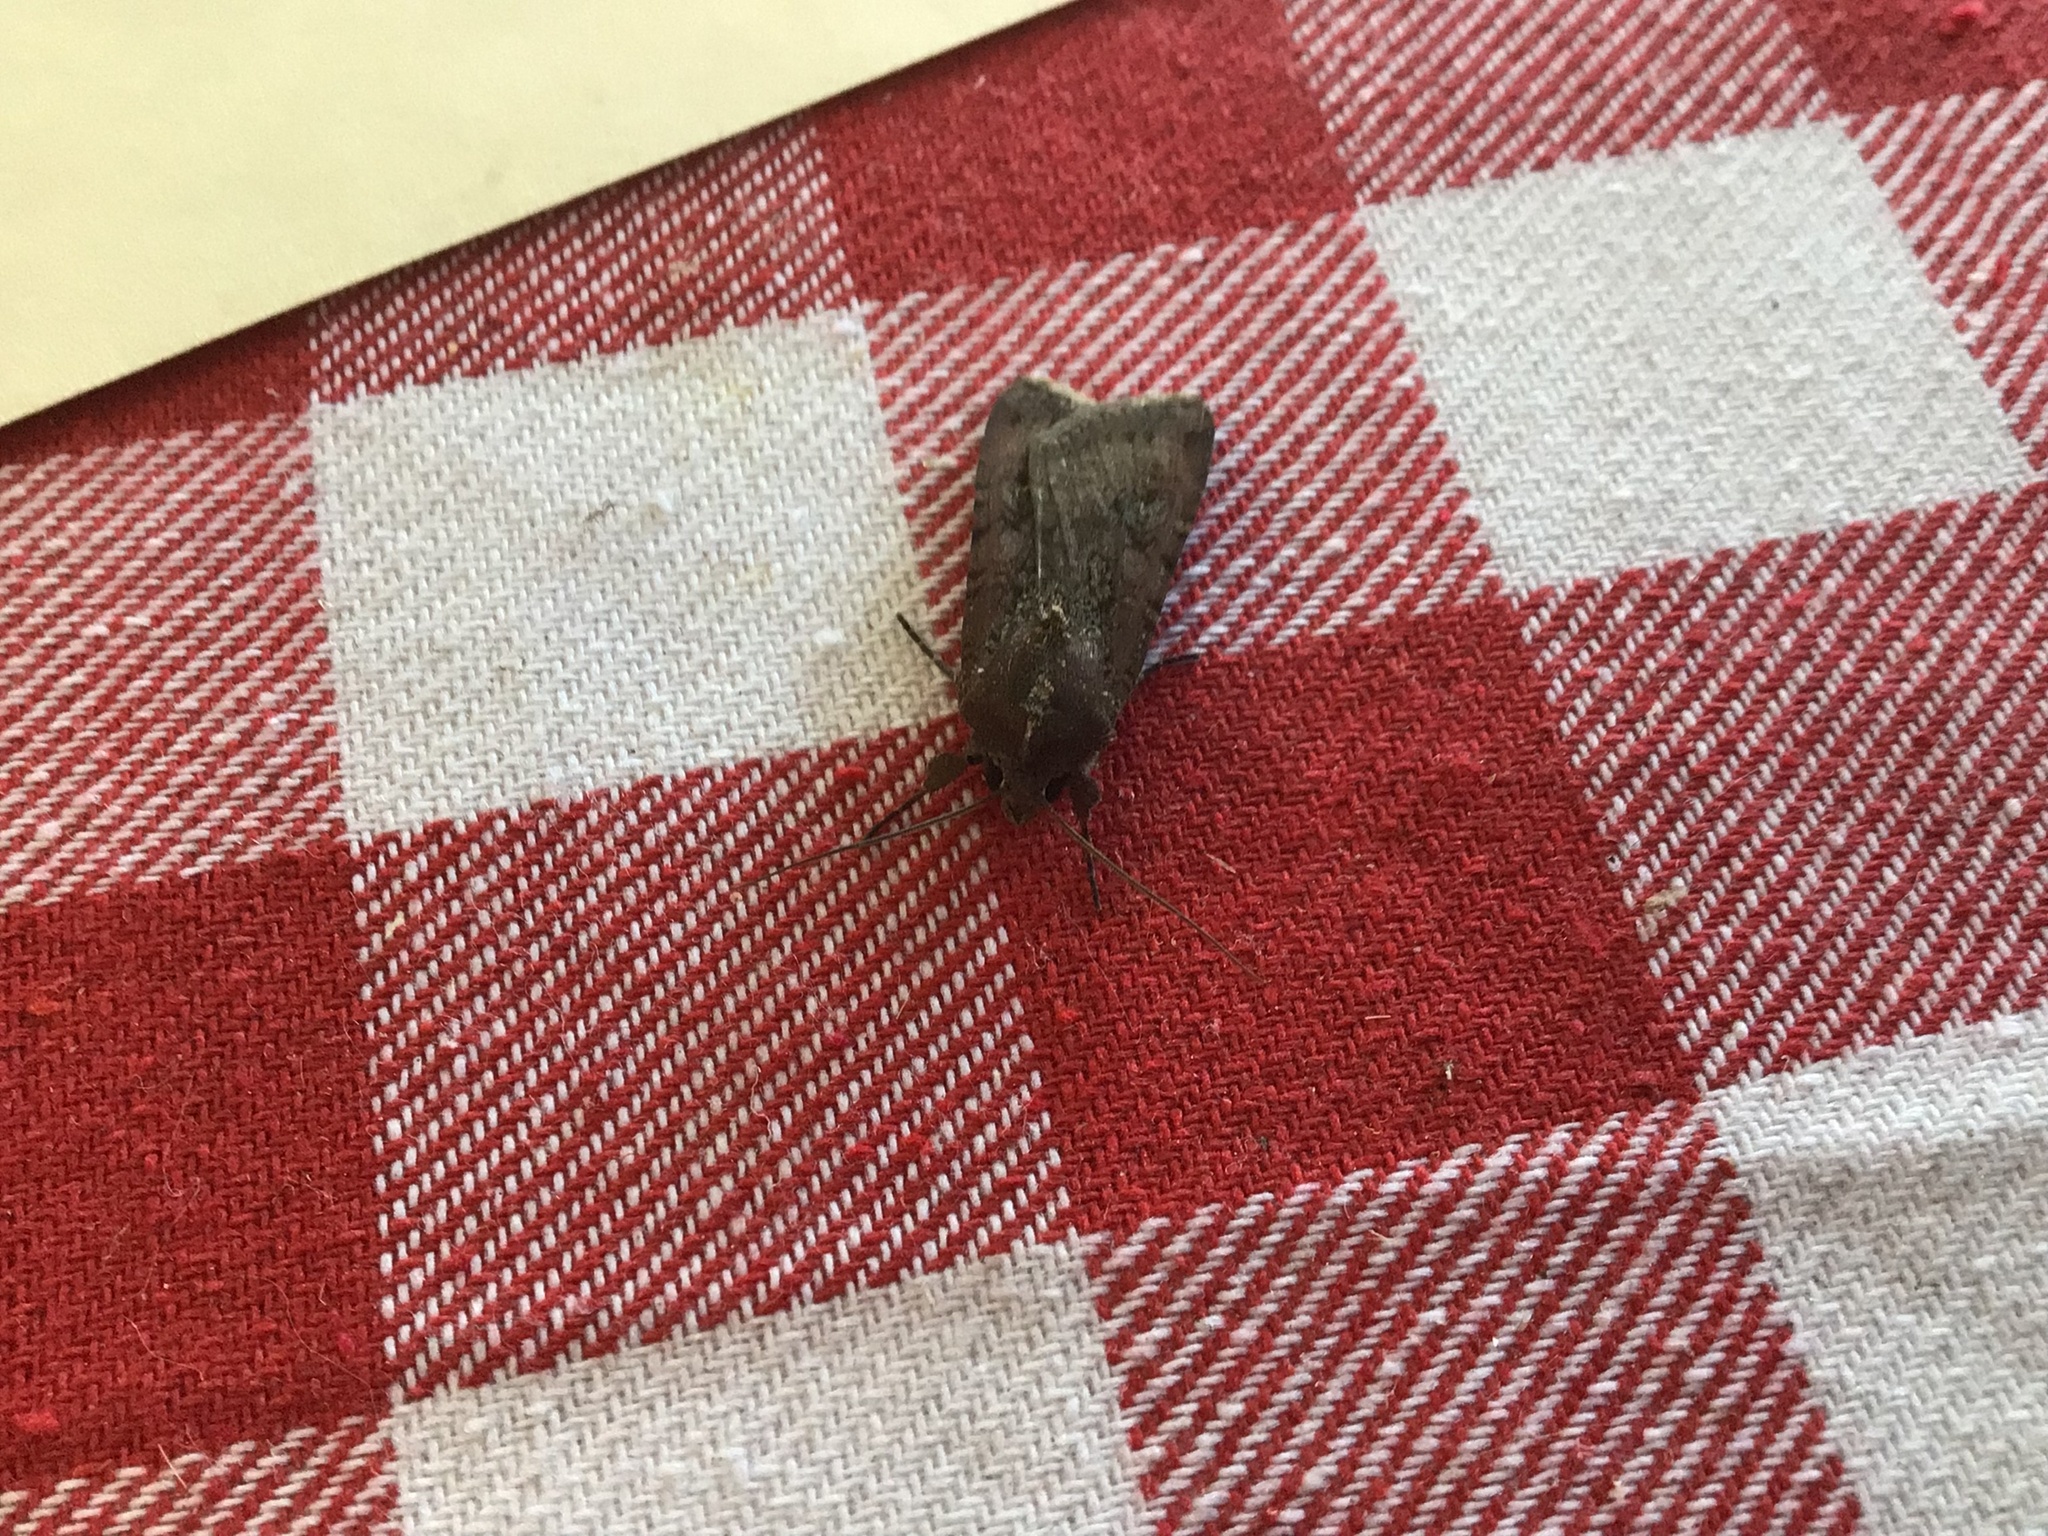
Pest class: cutworms